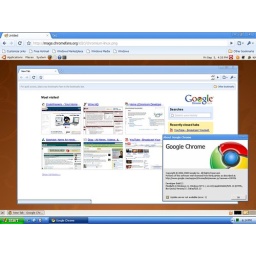
screenshot of google chrome in Ubuntu in google chrome browser in windows xp running in virtual machine in windows 2000 on my gateway desktop! LOL